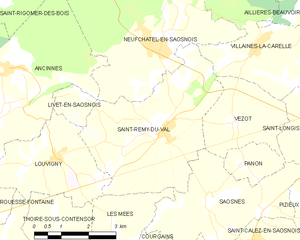
Carte des communes françaises